Sackville, New Brunswick

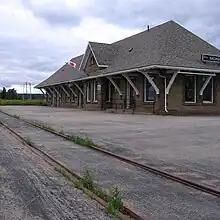
The Sackville railway station was completed in 1907

The new location of the Intercolonial Railway resulted in the commercial and business centre of Sackville being relocated from the mill district at Silver Lake to the current town centre, closer to the railway line. The New Brunswick and Prince Edward Island Railway was constructed a decade later to connect Cape Tormentine, the closest point of mainland North America to Prince Edward Island, with the Intercolonial's main line. Sackville had been vying with nearby Amherst to be the junction point for the line to Cape Tormentine; local shipbuilder and industrialist entrepreneur Josiah Wood ensured that Sackville was chosen as the junction.